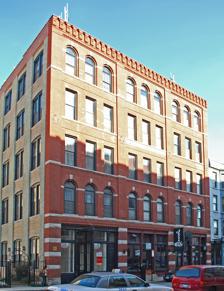
Building: Dawson Brothers Plant
Country: United States of America
Year built: 1888
United States historic place Dawson Brothers Plant U.S. National Register of Historic Places Location in Illinois Show map of Illinois Location in United States Show map of the United States Location 517-519 N. Halsted St., Chicago, Illinois Coordinates 41°53′31″N 87°38′50″W / 41.89194°N 87.64722°W / 41.89194; -87.64722 Area less than one acre Built 1888 ( 1888 ) Architect Julius Zittel Harold M. Hansen (1901 addition) NRHP reference No. 85000265 Added to NRHP February 14, 1985 The Dawson Brothers Plant is a historic factory building located at 517-519 N. Halsted Street in the West Town community area of Chicago, Illinois . The factory was built in 1888 and designed by Julius Zittel ; the five-story brick building has a cast iron front on its first floor and lacks ornamentation. The Dawson Brothers used the factory to produce fireplace mantels and grates; the building also served as the company's showroom and offices. A six-story addition was added to the building in 1901; this addition mainly served as a storage and shipping area. The Dawson Brothers conducted business at the factory until the 1920s. The building was added to the National Register of Historic Places on February 14, 1985. References